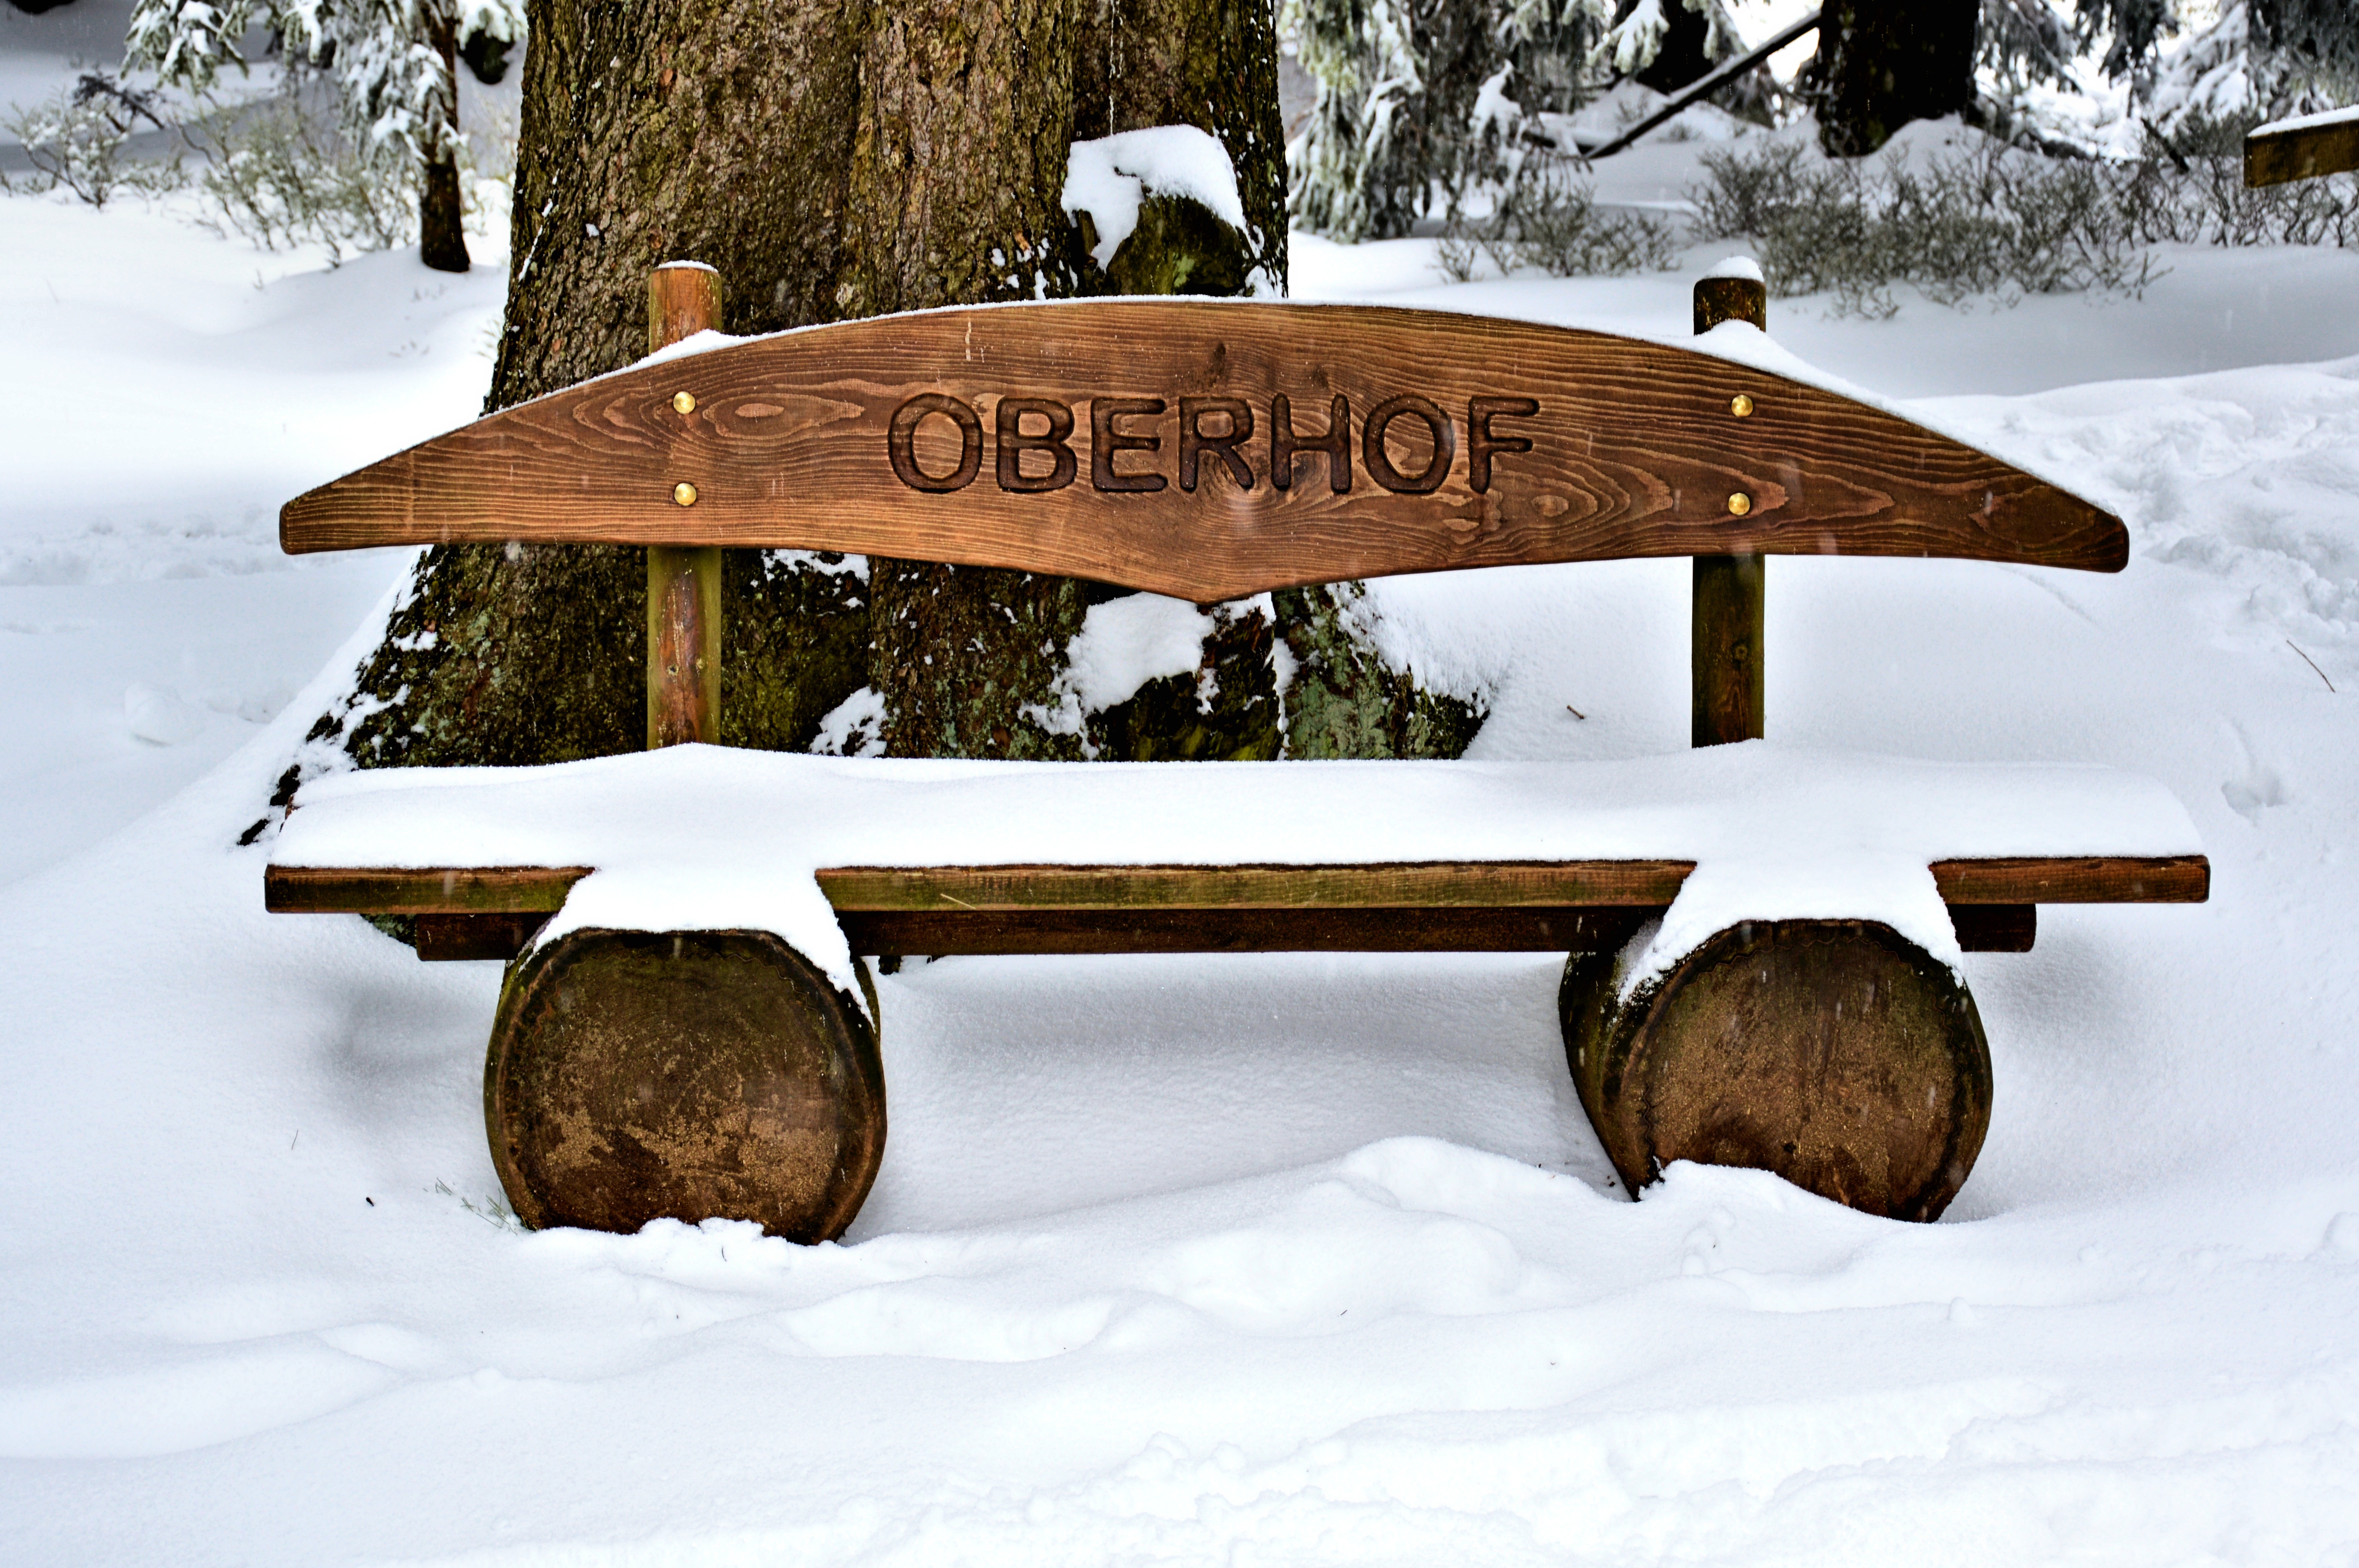
table, tree, forest, snow, cold, winter, wood, hiking, bench, holiday, furniture, wooden bench, bank, mountains, ski, wintry, freezing, thuringia germany, cross country skiing, product design, rastst tte, oberhof